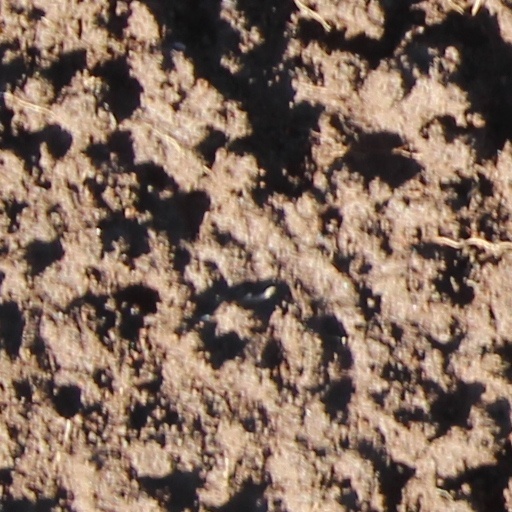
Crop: wheat